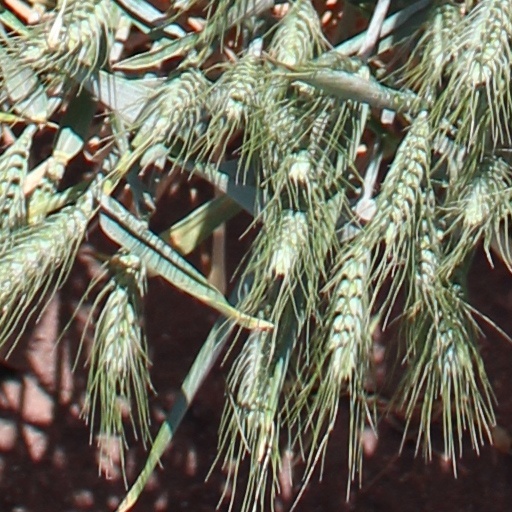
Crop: wheat